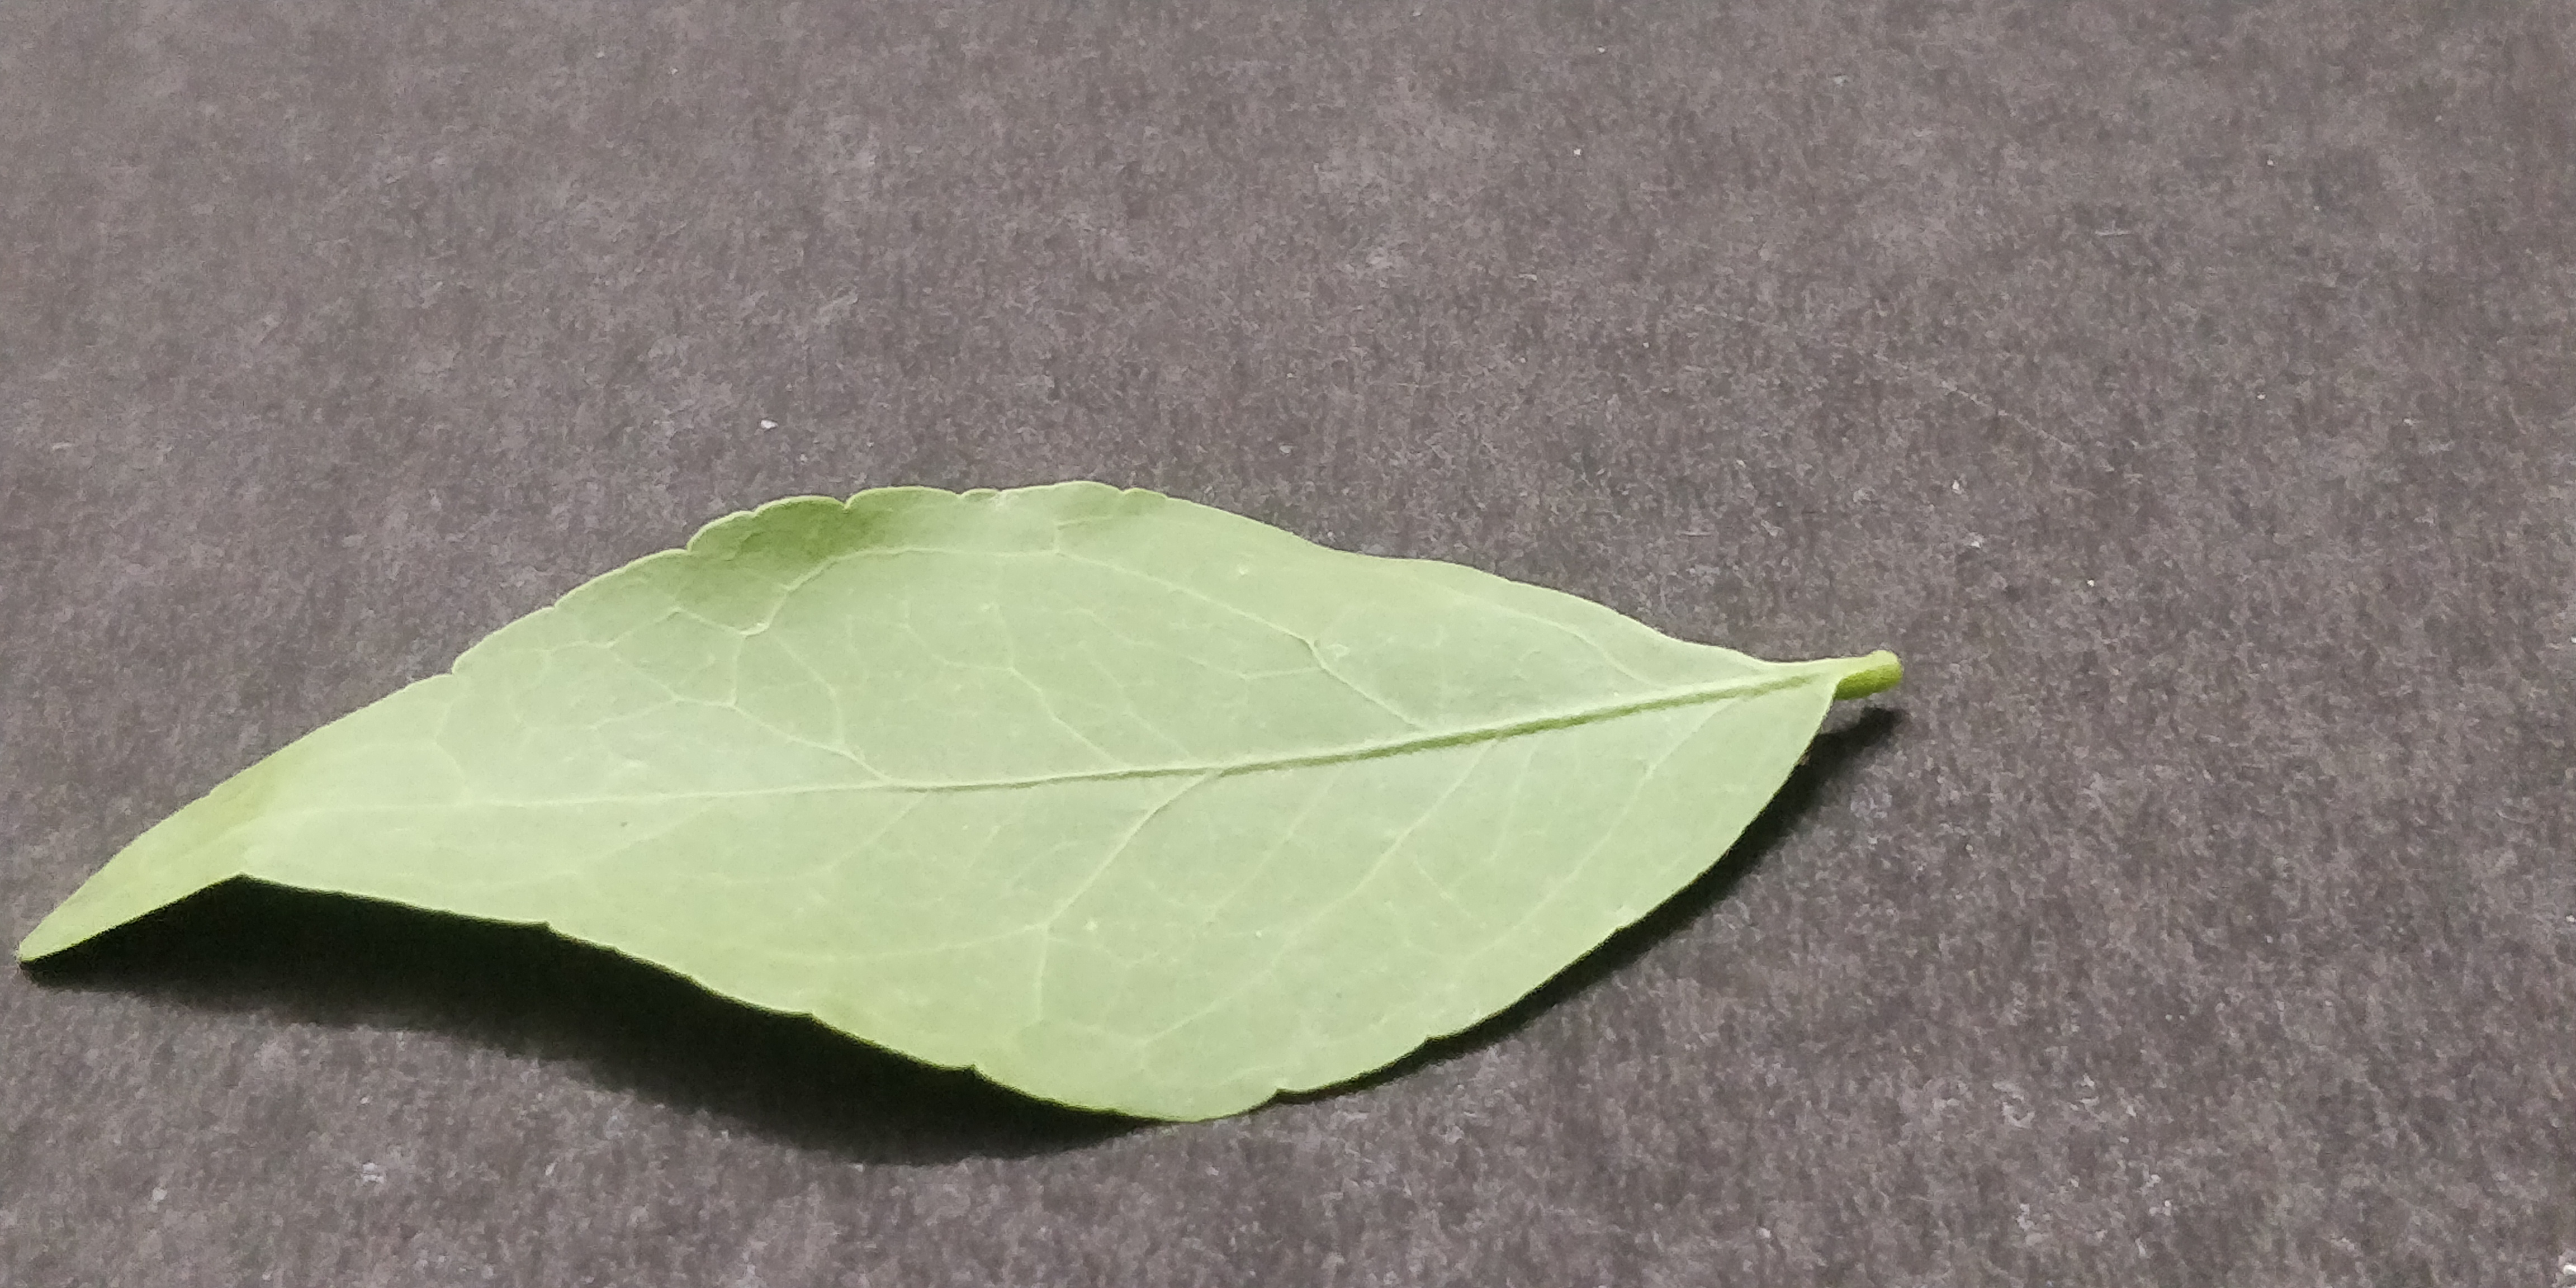
Plant species: Bael